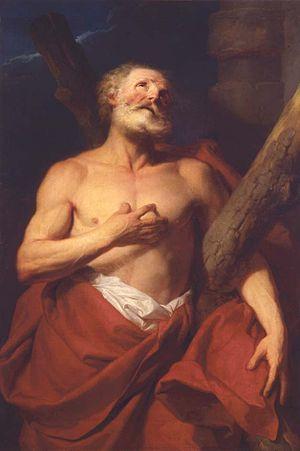
Hyacinthe Rigaud, né Jacinto Francisco Honorat Matias Rigau-Ros i Serra à Perpignan le 18 juillet 1659 et mort à Paris le 29 décembre 1743, est un peintre français, spécialisé dans le portrait.
La croix de saint André est une croix en forme de X. Son nom provient de la forme de la croix qui aurait été utilisée selon la tradition pour supplicier saint André. Ce symbole a été utilisé par de nombreux pays européens. La croix de saint André est parfois appelée croix décussée. En héraldique, elle est appelée sautoir. La croix de Bourgogne est une croix de saint André particulière. La croix de saint André est présente dans la culture européenne, dans l'art religieux, dans la symbolique identitaire de pays, de régions ou de forces politiques, dans la vie pratique.
L’École nationale supérieure des beaux-arts de Paris, communément dénommée les Beaux-Arts de Paris, est une école d'art française fondée en 1817. Il s'agit d'un établissement public national à caractère administratif relevant directement de la tutelle de l'État par l'intermédiaire du ministère chargé de la culture. Elle fait partie de l'université PSL.